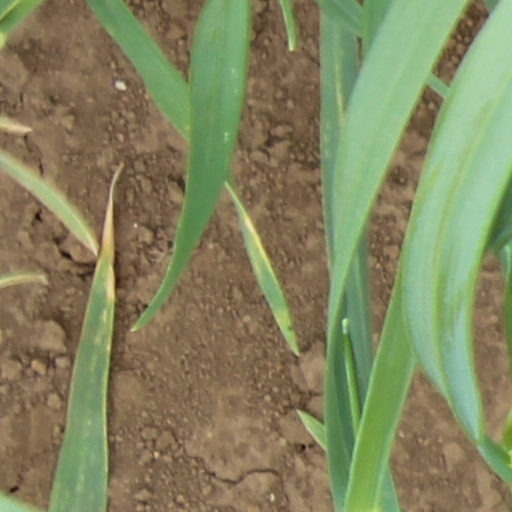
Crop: wheat